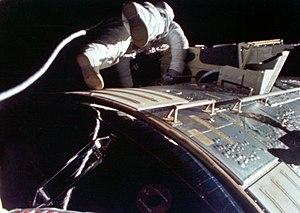
Alfred Merrill Worden est un astronaute et ingénieur américain né le 7 février 1932 à Jackson et mort le 17 mars 2020 à Houston.